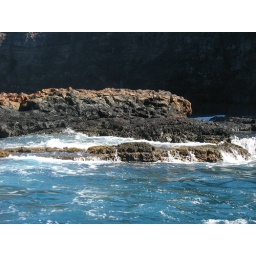
water running off the rocks - I want this in my back yard